Hugo van der Goes

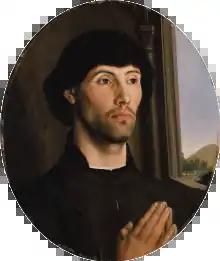
"Portrait of a Man" by Van der Goes

Hugo van der Goes ( – 1482) was a Flemish painter who was one of the most significant and original Early Netherlandish painters of the late 15th century. Van der Goes was an important painter of altarpieces as well as portraits. He introduced important innovations in painting through his monumental style, use of a specific colour range and individualistic manner of portraiture. From 1483 onwards, the presence of his masterpiece, the Portinari Triptych, in Florence played a role in the development of realism and the use of colour in Italian Renaissance art.